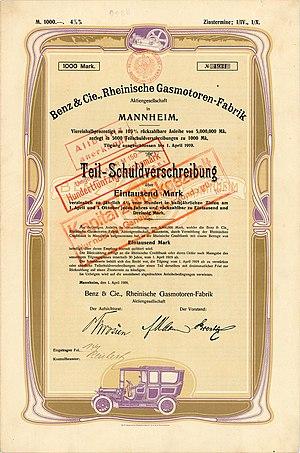
Carl Benz, né le 25 novembre 1844 à Mühlburg, quartier de Karlsruhe et mort le 4 avril 1929 à Ladenburg, est un inventeur allemand, pionnier de l'automobile, et fondateur de Benz & Cⁱᵉ qui devint Mercedes-Benz en 1926, après la fusion avec Daimler-Motoren-Gesellschaft.